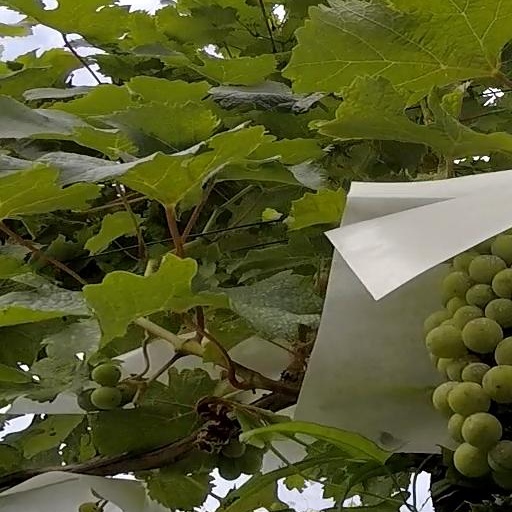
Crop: grape